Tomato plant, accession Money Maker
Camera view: tilt-top (135 deg); turntable rotation: 60 degrees
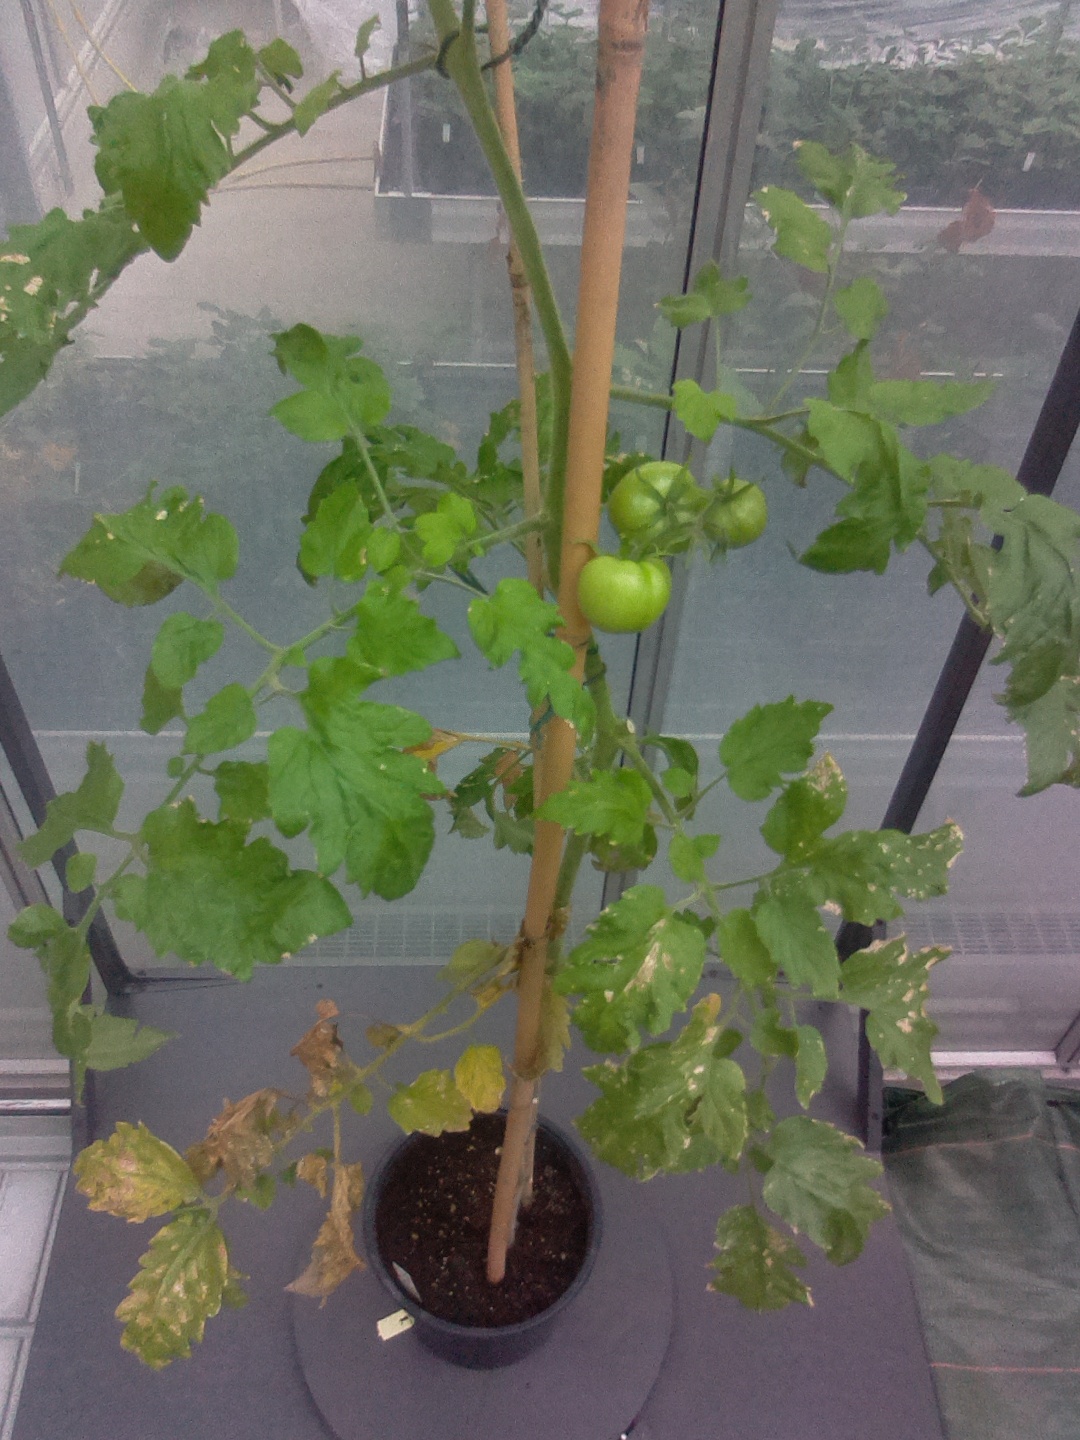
BBCH growth stage 76: 60%-70% of final fruit size